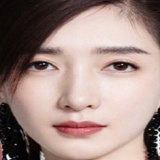
diễn viên Giang Sơ Ảnh